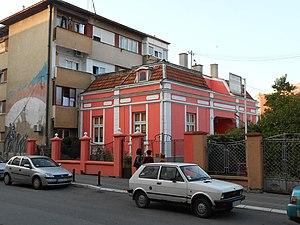
Les monuments culturels protégés constituent une catégorie de monuments de Serbie inscrits sur une liste de monuments bénéficiant de la protection de l'État. Il s'agit d'une troisième catégorie de monuments protégés classés, par leur importance, après les monuments culturels d'importance exceptionnelle et les monuments culturels de grande importance.
La maison Petrović à Kraljevo se trouve à Lazac, sur le territoire de la Ville de Kraljevo et dans le district de Raška, en Serbie. Elle est inscrite sur la liste des monuments culturels protégés de la République de Serbie.
Cet article recense les monuments culturels du district de Raška en Serbie.